Uzen-Toyosato Station

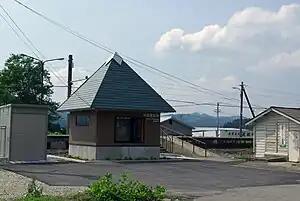
Uzen-Toyosato Station building, July 2009

is a railway station in the village of Sakegawa, Yamagata, Japan, operated by East Japan Railway Company (JR East).